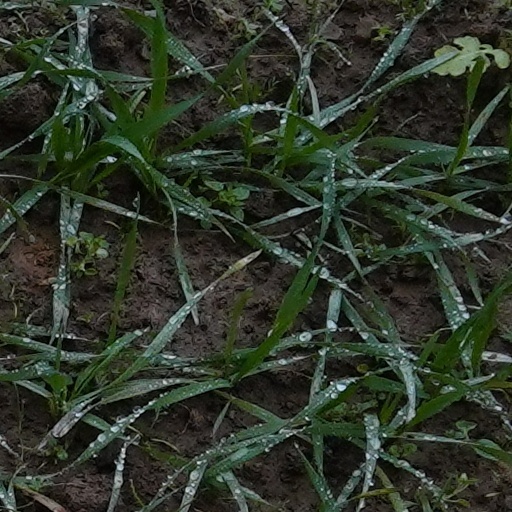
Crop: wheat